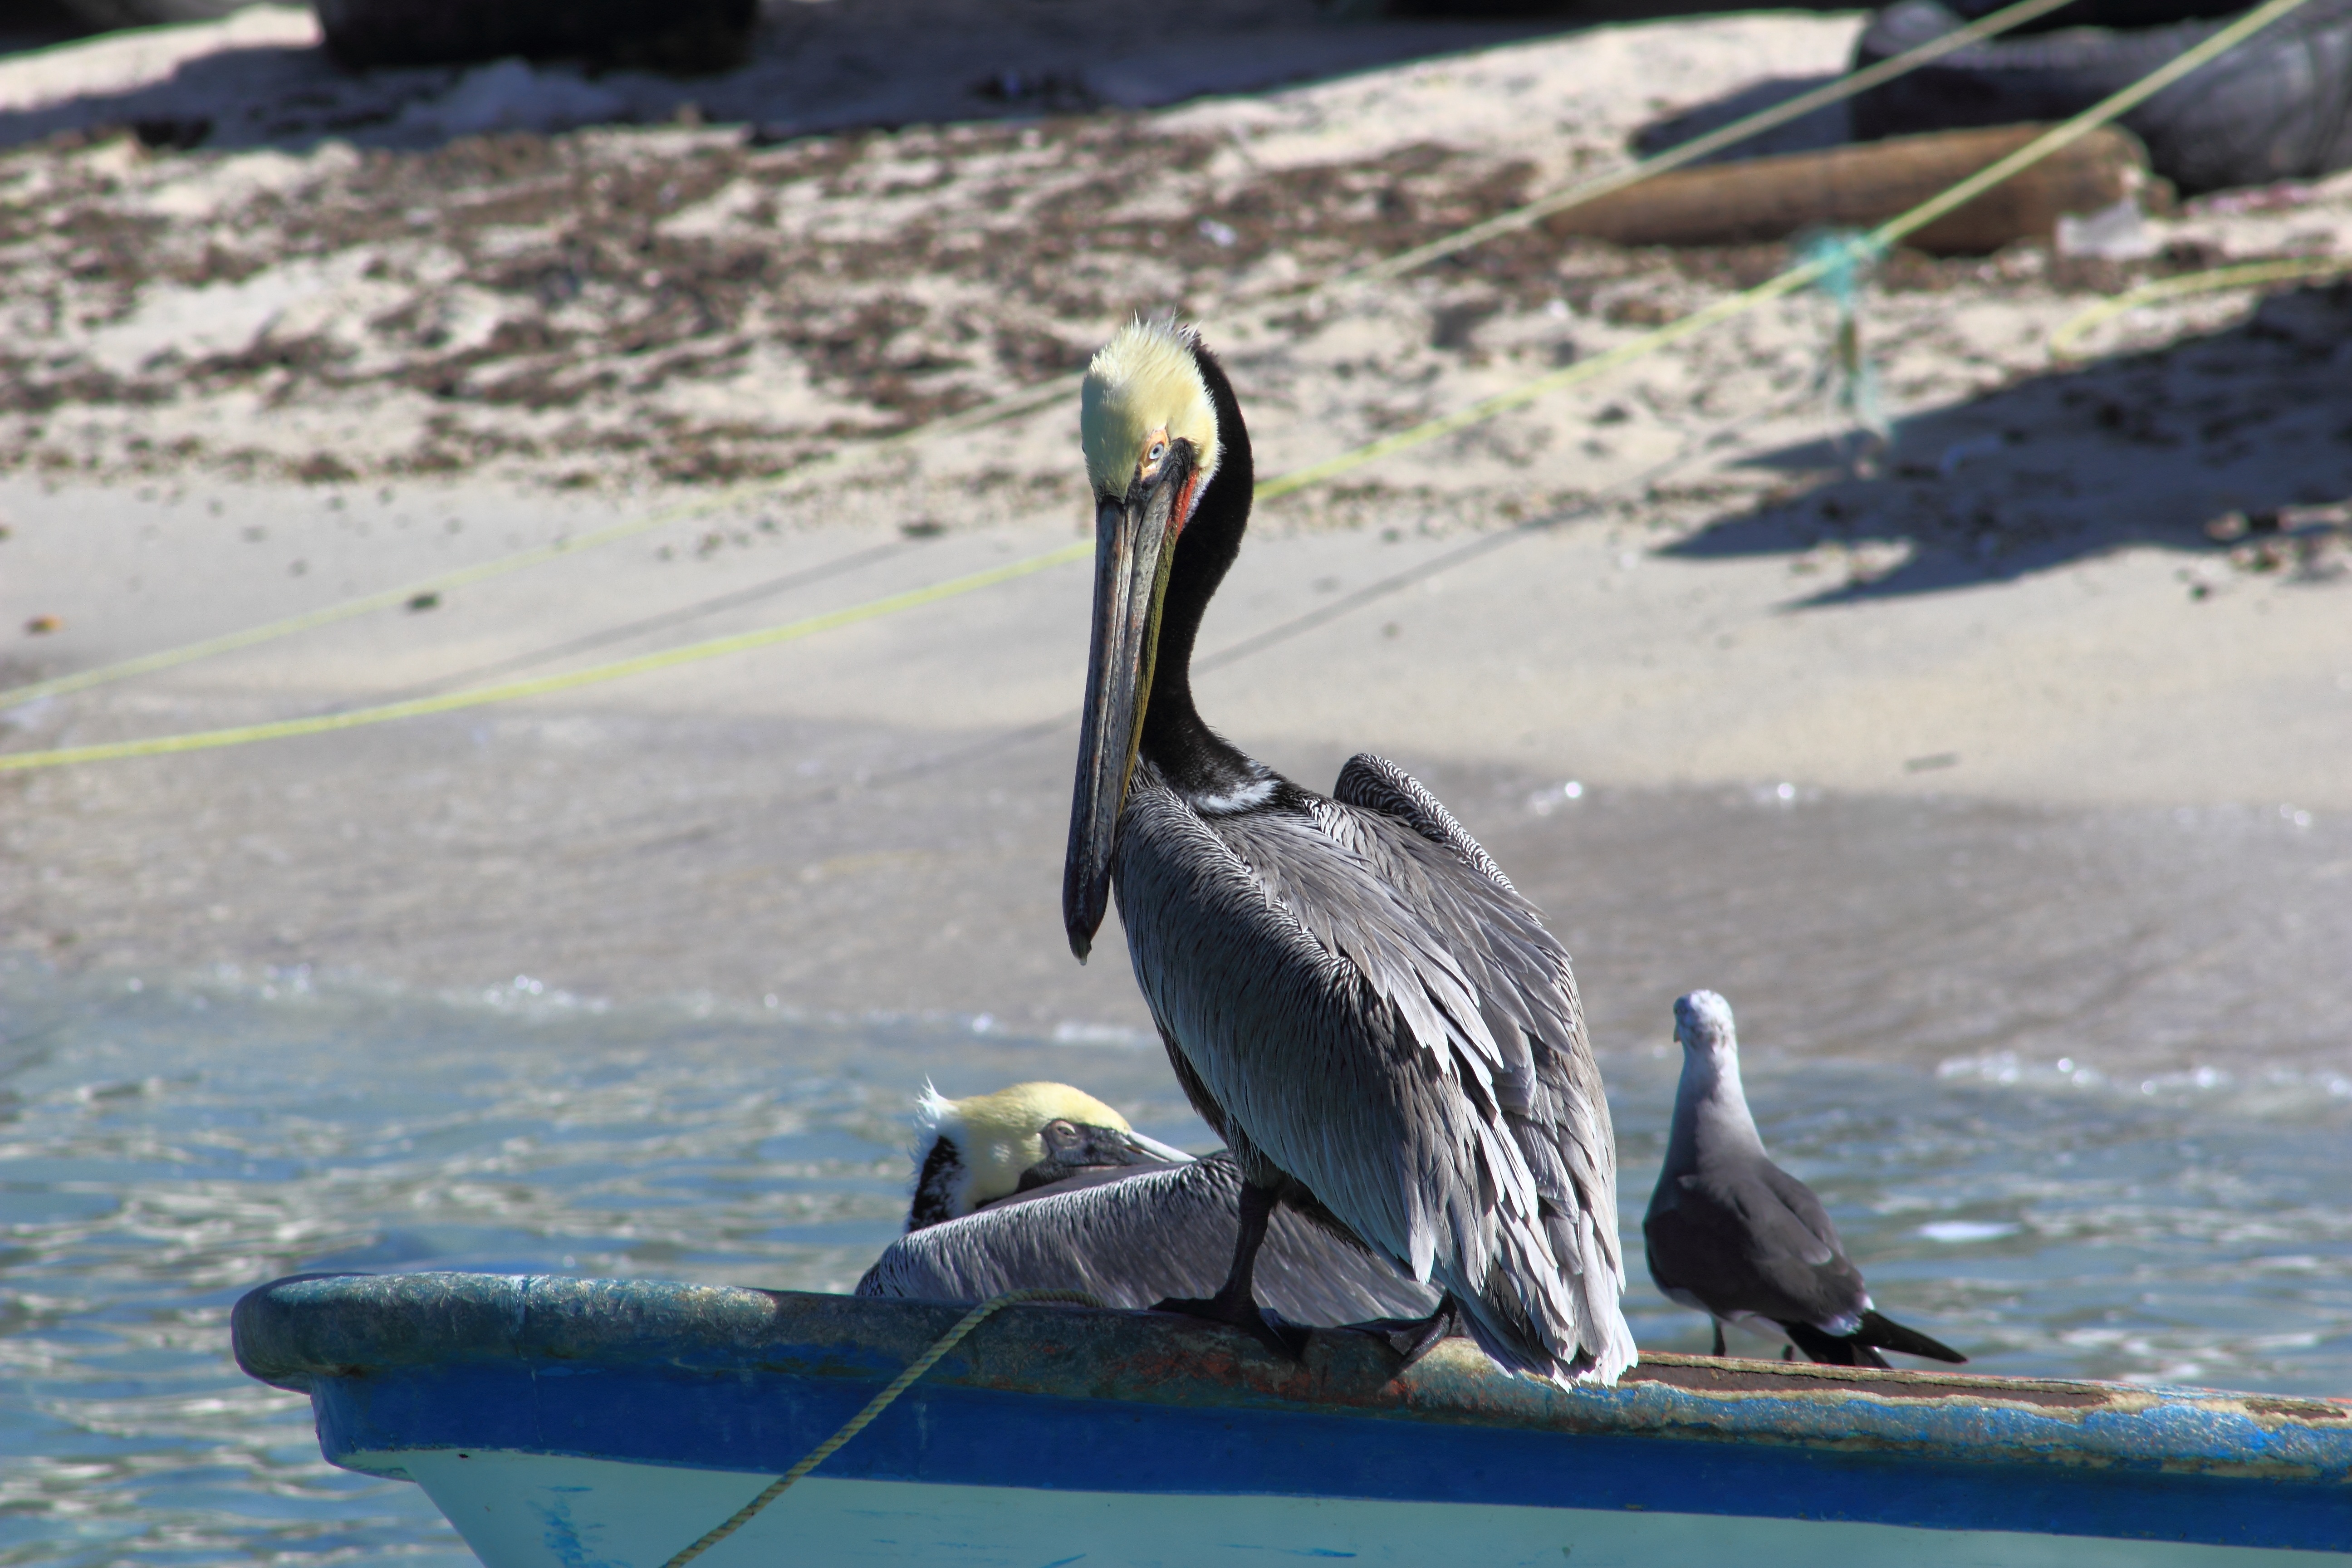
beach, bird, wing, pelican, seabird, wildlife, fauna, sea bird, vertebrate, fishermen, pelecaniformes